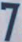
Number: 7